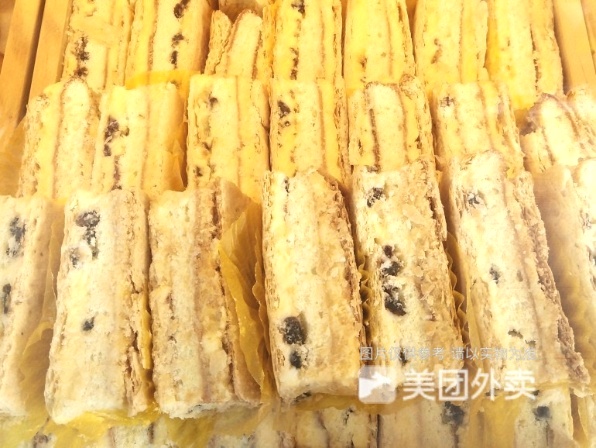
Label: Napoleon_cake